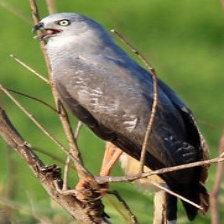
Species: CRANE HAWK
Scientific name: GERANOSPIZA CAERULESCENS